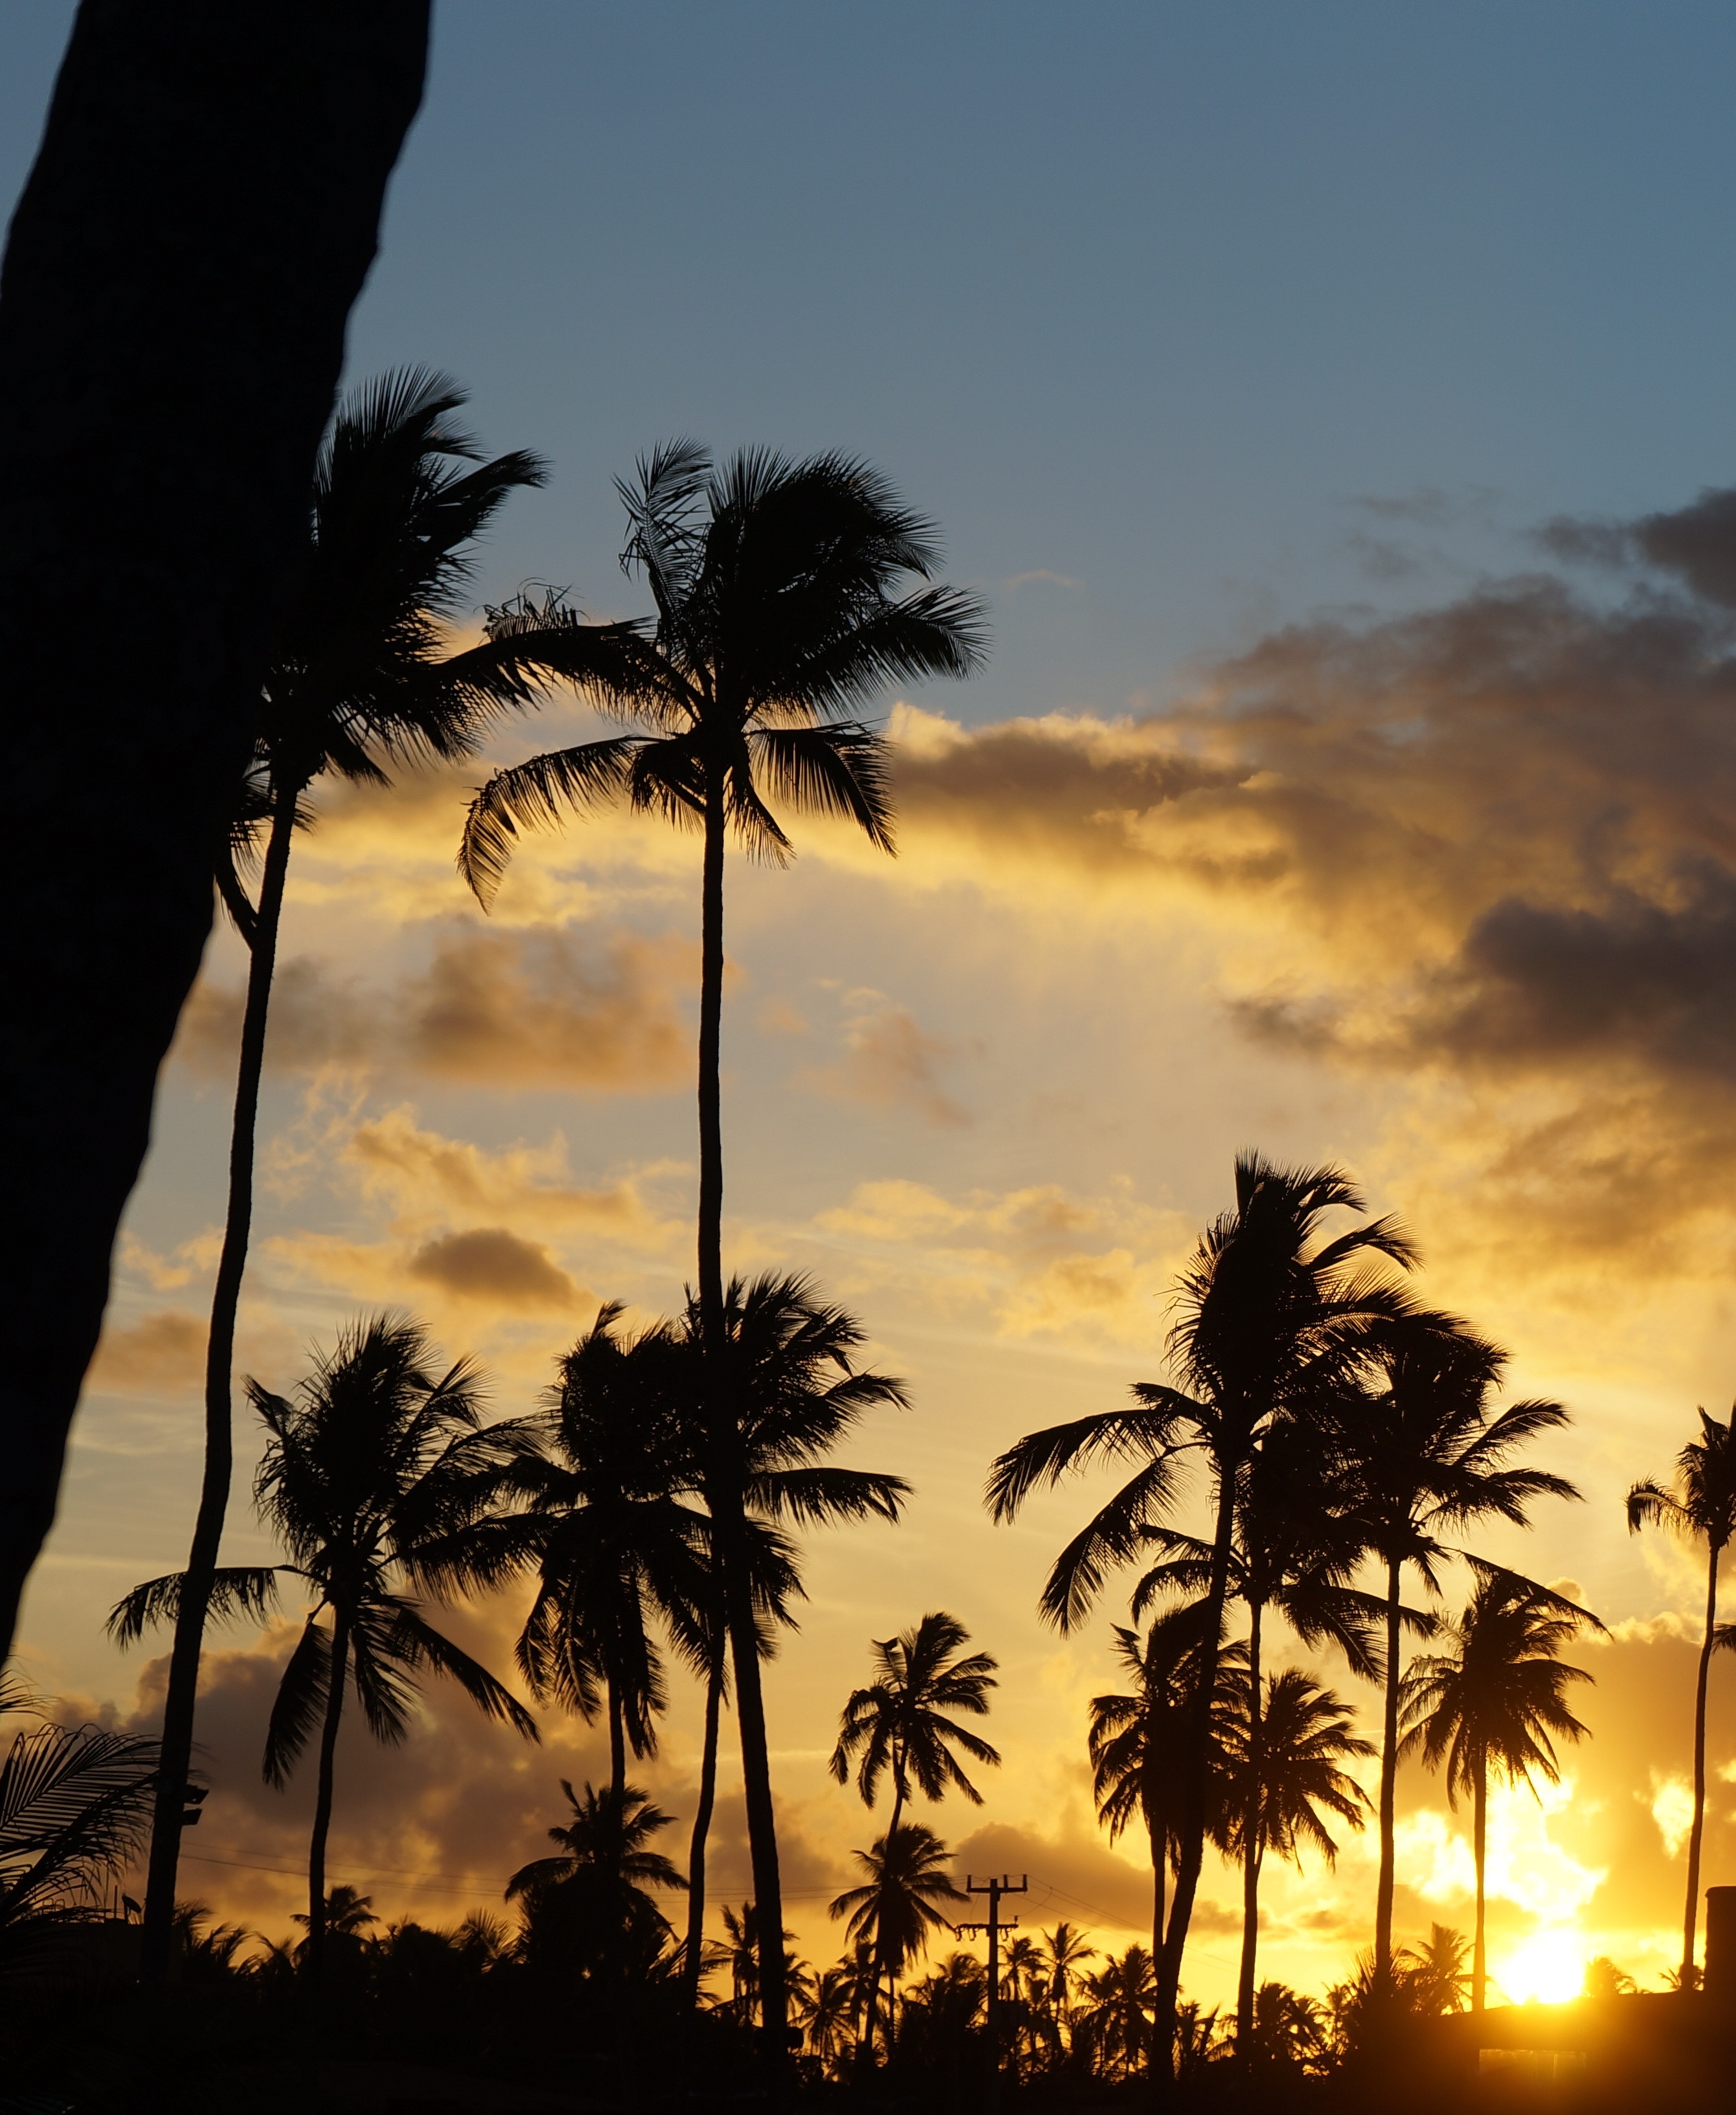
beach, landscape, sea, tree, nature, horizon, silhouette, plant, sky, sun, sunrise, sunset, field, sunlight, morning, flower, dawn, dusk, evening, twilight, savanna, holidays, sol, brazil, afternoon, eventide, against light, flowering plant, coconut tree, woody plant, land plant, arecales, palm family